The Futurist Cinema

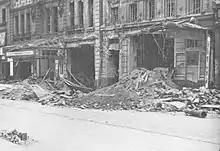
Damage done to two of Lime Street's cinemas on the night of 3/4 May 1941

The outbreak of war saw an initial closure of cinemas due to fears that large groups of people congregated in one place was inviting trouble during an air raid. This ban lasted less than a week though, as it was soon recognised that cinema had a valuable role to play in keeping civilian morale high, and keeping people up to date with the latest news on the war effort. Television was virtually unknown in this country, so people relied on newsreels shown in cinemas for a visual confirmation of what they read in their newspaper, or heard on the radio.